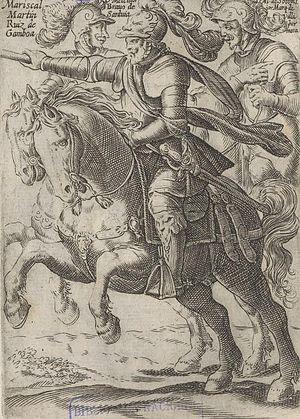
La vice-royauté du Pérou a été créée en 1542, comme district administratif de l'Empire espagnol sous la Maison d'Autriche, et considérée comme un Royaume de la Couronne de Castille. La justification juridique de cette fission monarchique étant le renoncement du dernier prince inca, le Prince impérial Paullu Inca aux droits dynastiques quéchua à l'Empire Catholique de Charles Quint, devenant lui alors Roi du Pérou et successeur légitime des Incas de Cuzco. Elle comprenait à l'origine l'ensemble de l'Amérique du Sud sous domination espagnole, jusqu'à ce que sa taille ne contraigne à la subdiviser en plusieurs vice-royautés afin d'en faciliter la gouvernance, fruit des politiques modernistes des Bourbons. Le Royaume cessera officiellement en 1824 lorsque le dernier vice-roi, José de la Serna se rendra à Simón Bolívar après la bataille d'Ayacucho ; devenant celui-ci dictateur, la République est établie.
Martín Ruiz de Gamboa de Berriz, 1590 était un conquistador basque-espagnol et Gouverneur du royaume du Chili.
Melchor Bravo de Saravia y Sotomayor était un conquistador espagnol, vice-roi du Pérou par intérim et gouverneur royal du Chili.